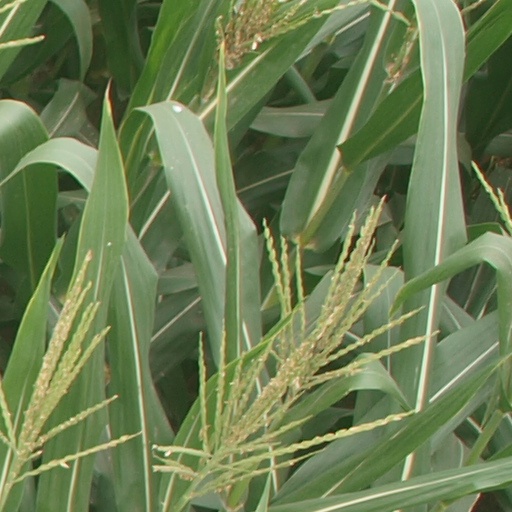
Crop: maize; corn